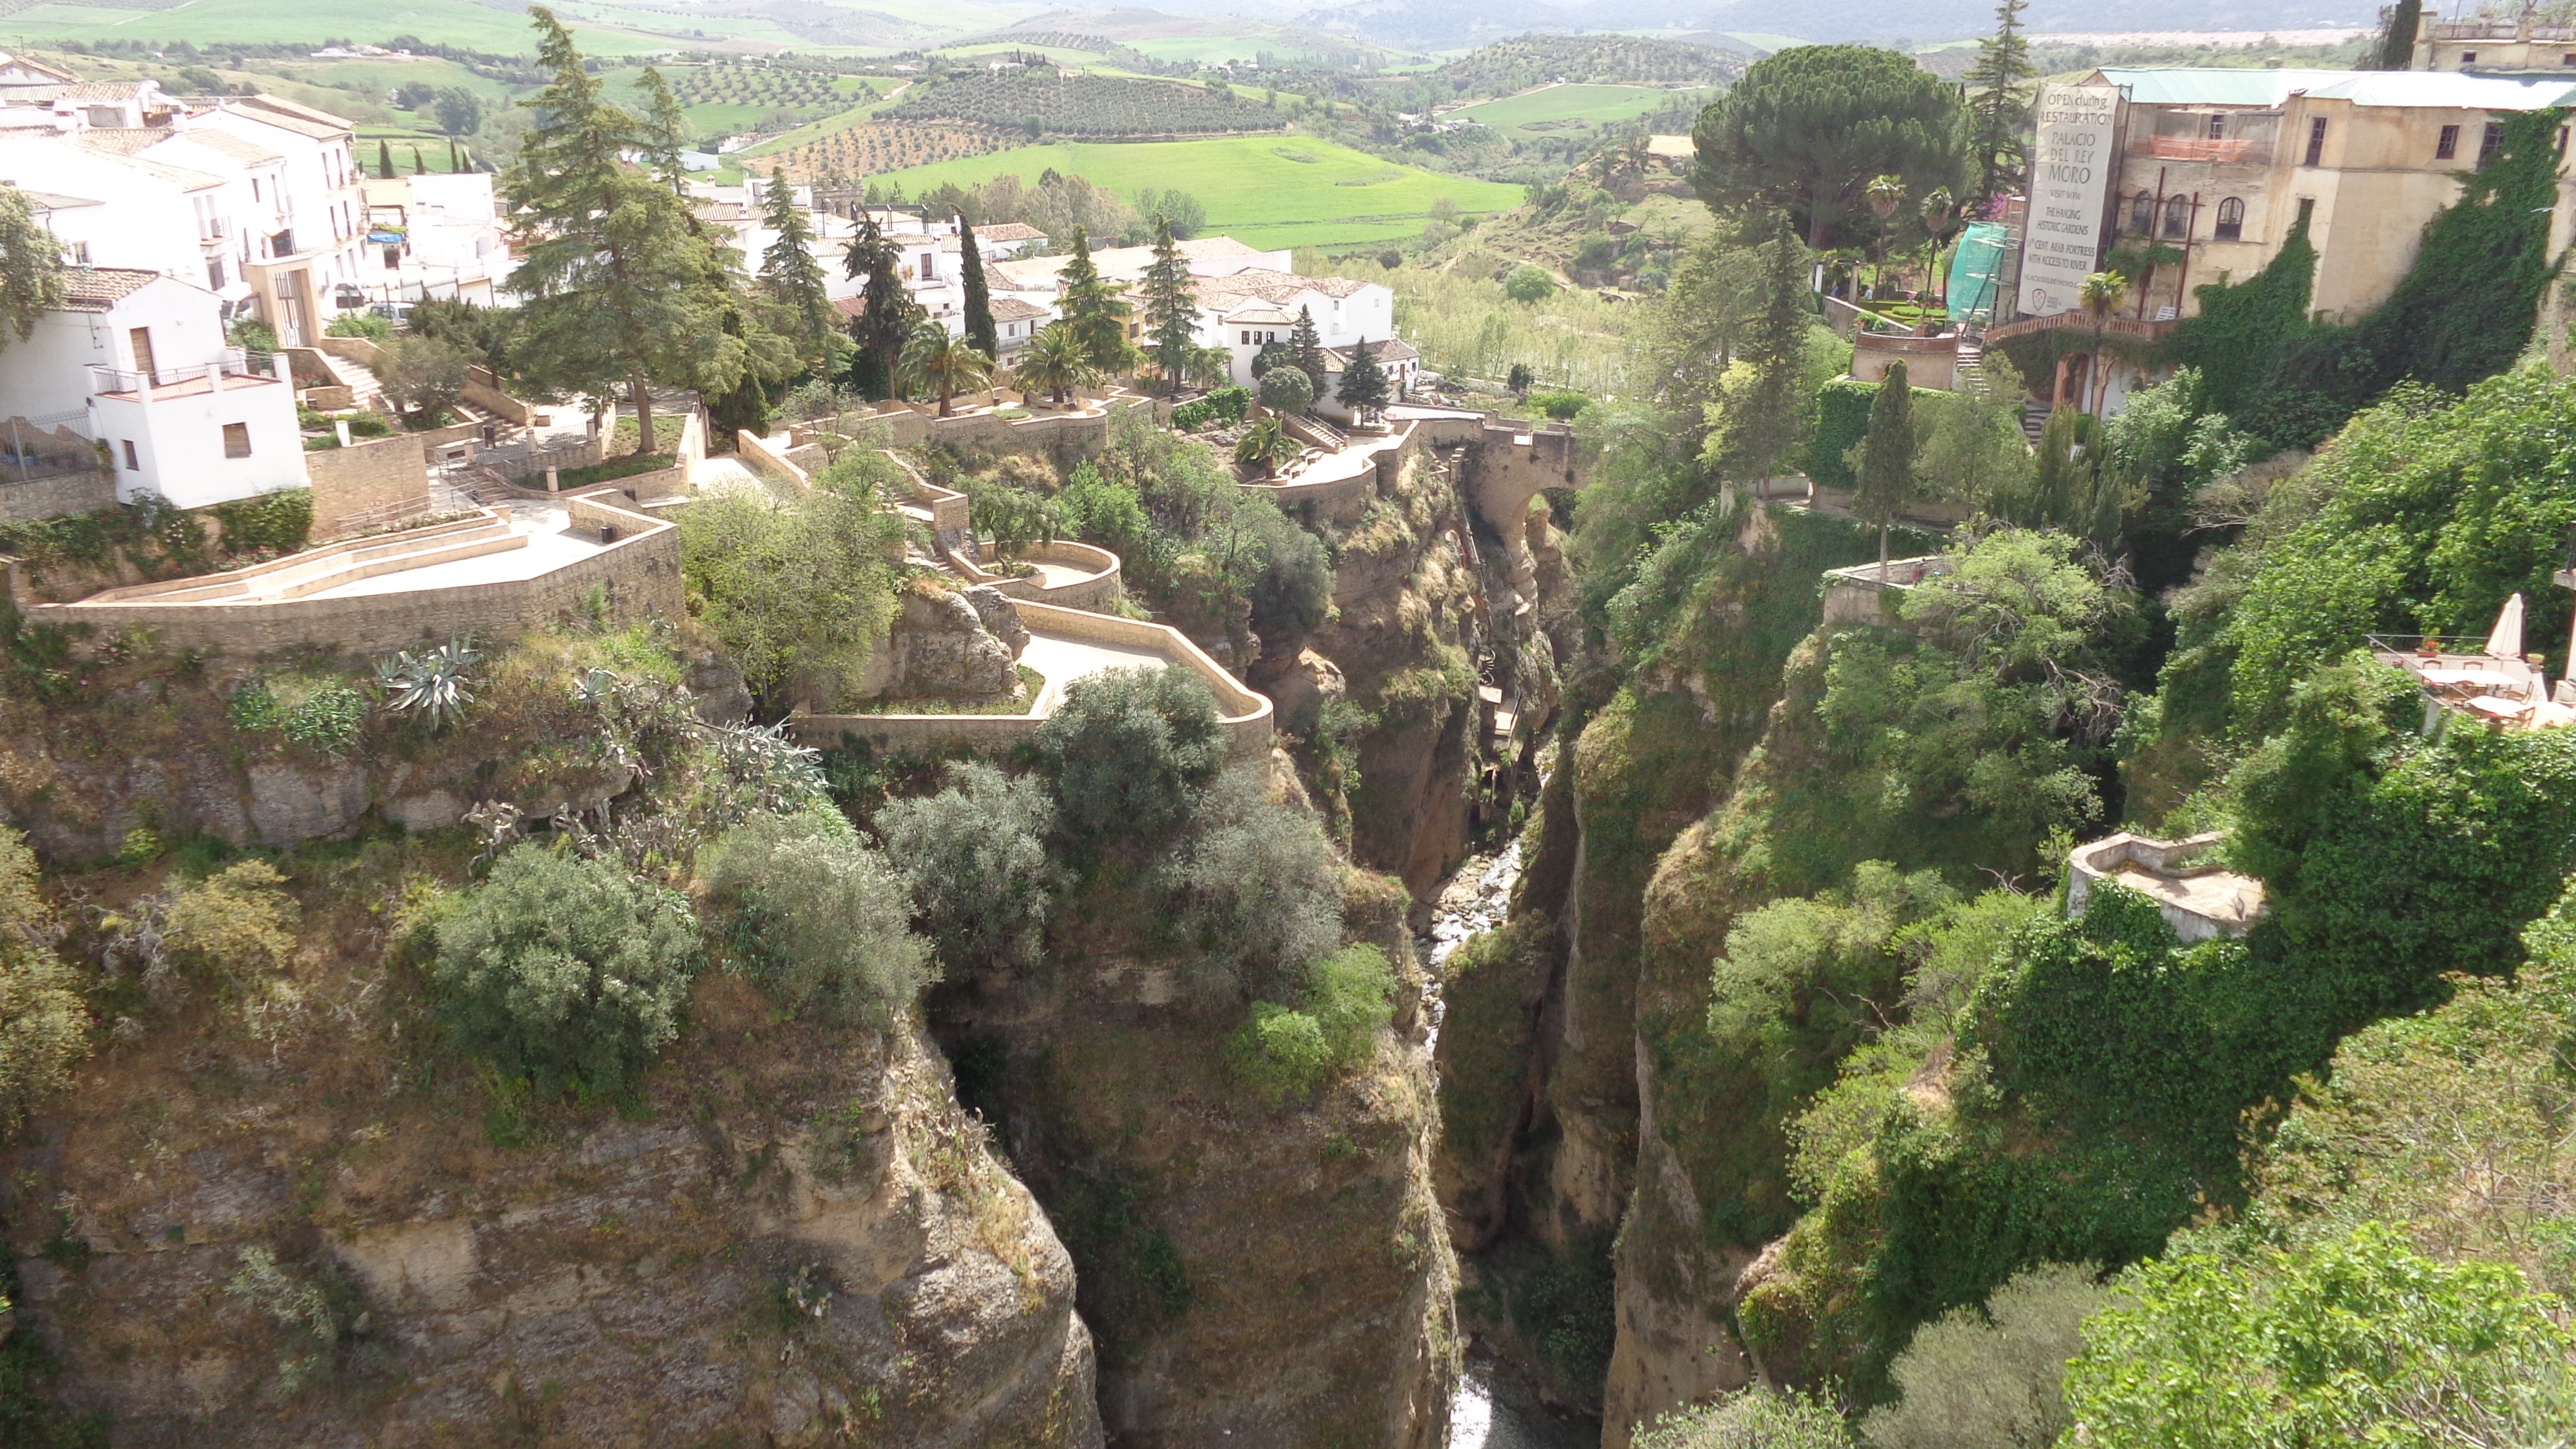
canyon, karst, geology, plant, plant community, building, tree, botany, vegetation, woody plant, urban design, landscape, shrub, hill station, wilderness, city, conifer, garden, bedrock, hill, palm tree, window, history, village, shrubland, mixed use, tourism, suburb, rock, ancient history, mountain village, roof